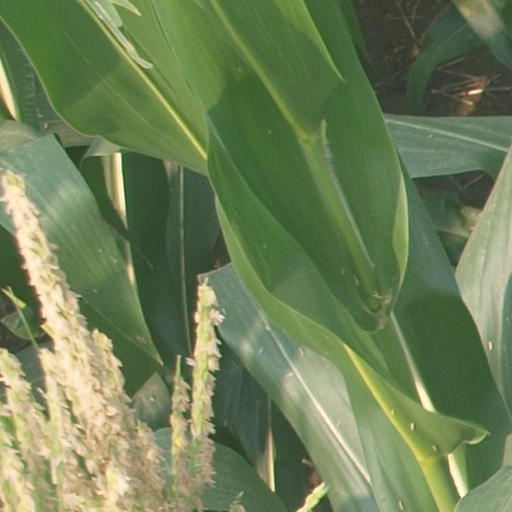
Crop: maize; corn